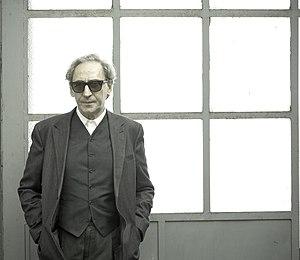
La chanson italienne désigne un ensemble de genres de compositions musicales en Italie dont la plus ancienne chanson dont on trouve des traces est Donna lombarda, une composition que l'historien Costantino Nigra a datée du Vᵉ siècle. Depuis, on retrouve tout au long de l'histoire des danses et des compositions qui sont à l'origine des chansons populaires.